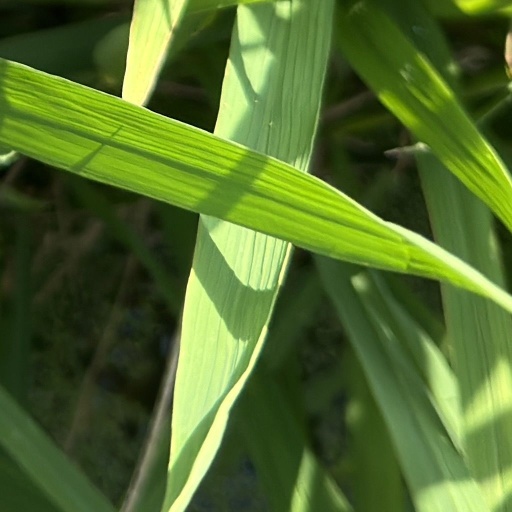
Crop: rice